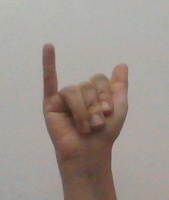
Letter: ya